Maine Air National Guard

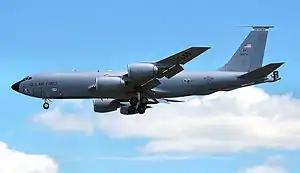
KC-135 Stratotanker of the Maine National Guard

The 101st Fighter Group was federalized and ordered to active service on 10 February 1951 as a result of the Korean War, being assigned to the Eastern Air Defense Force, Air Defense Command (ADC). ADC changed the status of the 101st from a Group to a Wing, and established the 101st Fighter-Interceptor Wing. The 101st Fighter-Interceptor Group was assigned to the new Wing as a subordinate unit. Support elements of the wing were the 101st Air Base Group; 101st Maintenance and Supply Group, and 101st Medical Group. The 132d, 133d and 134th Fighter-Interceptor Squadrons remained assigned to the 101st FIG.